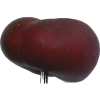
Label: nectarine_flat